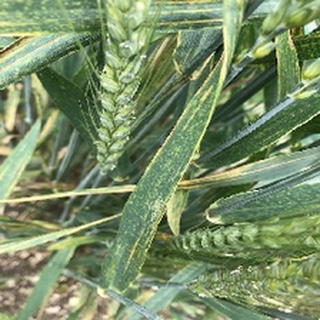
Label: wheat_yellow_rust